Corfu

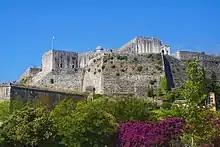
View of the Neo Frourio

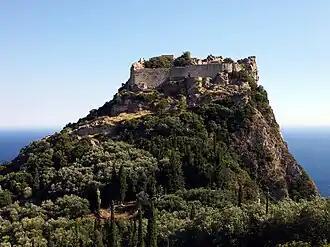
The Byzantine castle of Angelokastro in Corfu with the Ionian Sea in the background

The "old citadel" (in Greek "Palaio Frourio" (Παλαιό Φρούριο) is an old Venetian fortress built on an artificial islet with fortifications surrounding its entire perimeter, although some sections, particularly on the east side, are slowly being eroded and falling into the sea. Nonetheless, the interior has been restored and is in use for cultural events, such as concerts (συναυλίες) and Sound and Light Productions (Ηχος και Φως), when historical events are recreated using sound and light special effects. These events take place amidst the ancient fortifications, with the Ionian Sea in the background. The central high point of the citadel rises like a giant natural obelisk complete with a military observation post at the top, with a giant cross at its apex; at the foot of the observatory lies St. George's church, in a classical style punctuated by six Doric columns, as opposed to the Byzantine architectural style of the greater part of Greek Orthodox churches.